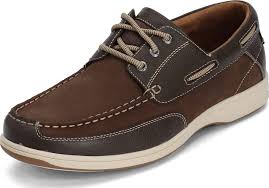
Label: Boat